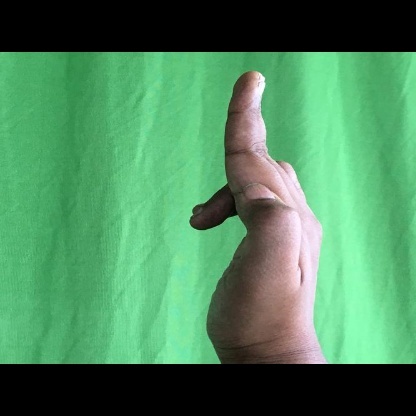
Mudra: Ardhapathaka